Louis Victor Plessier

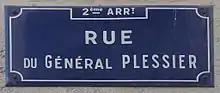
Street sign in Rue du Général Plessier in Lyon

Plessier is sometimes considered the first French general to be killed during the war; four other generals pre-deceased him (Raffenel, Rondony, Diou and Deffontaines), but Plessier received his mortal wound first. Plessier was posthumously appointed a commander of the Legion of Honour on 16 May 1915, backdated to 21 August 1914. His death, and that of the 600 men of his brigade who died on 19 August, is commemorated by a memorial obelisk in Mulhouse. A street in the 2nd arrondissement of Lyon is named in his honour.